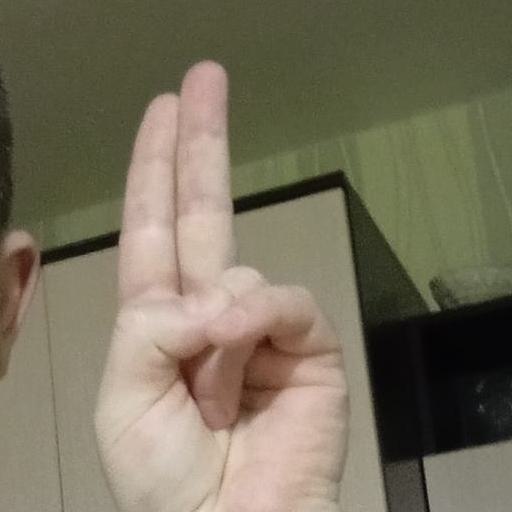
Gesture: two_up